Lago di Alice (Lake Alice)

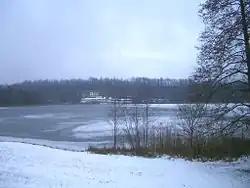
The lake in winter

The basin has an approximately square shape. To the south, it is bordered by the SP 68 road, while to the east, a large private beach provides access to the water. On the northern shore, a grassy valley extends towards the nearby , while the eastern shore is dominated by a moraine ridge covered with trees.